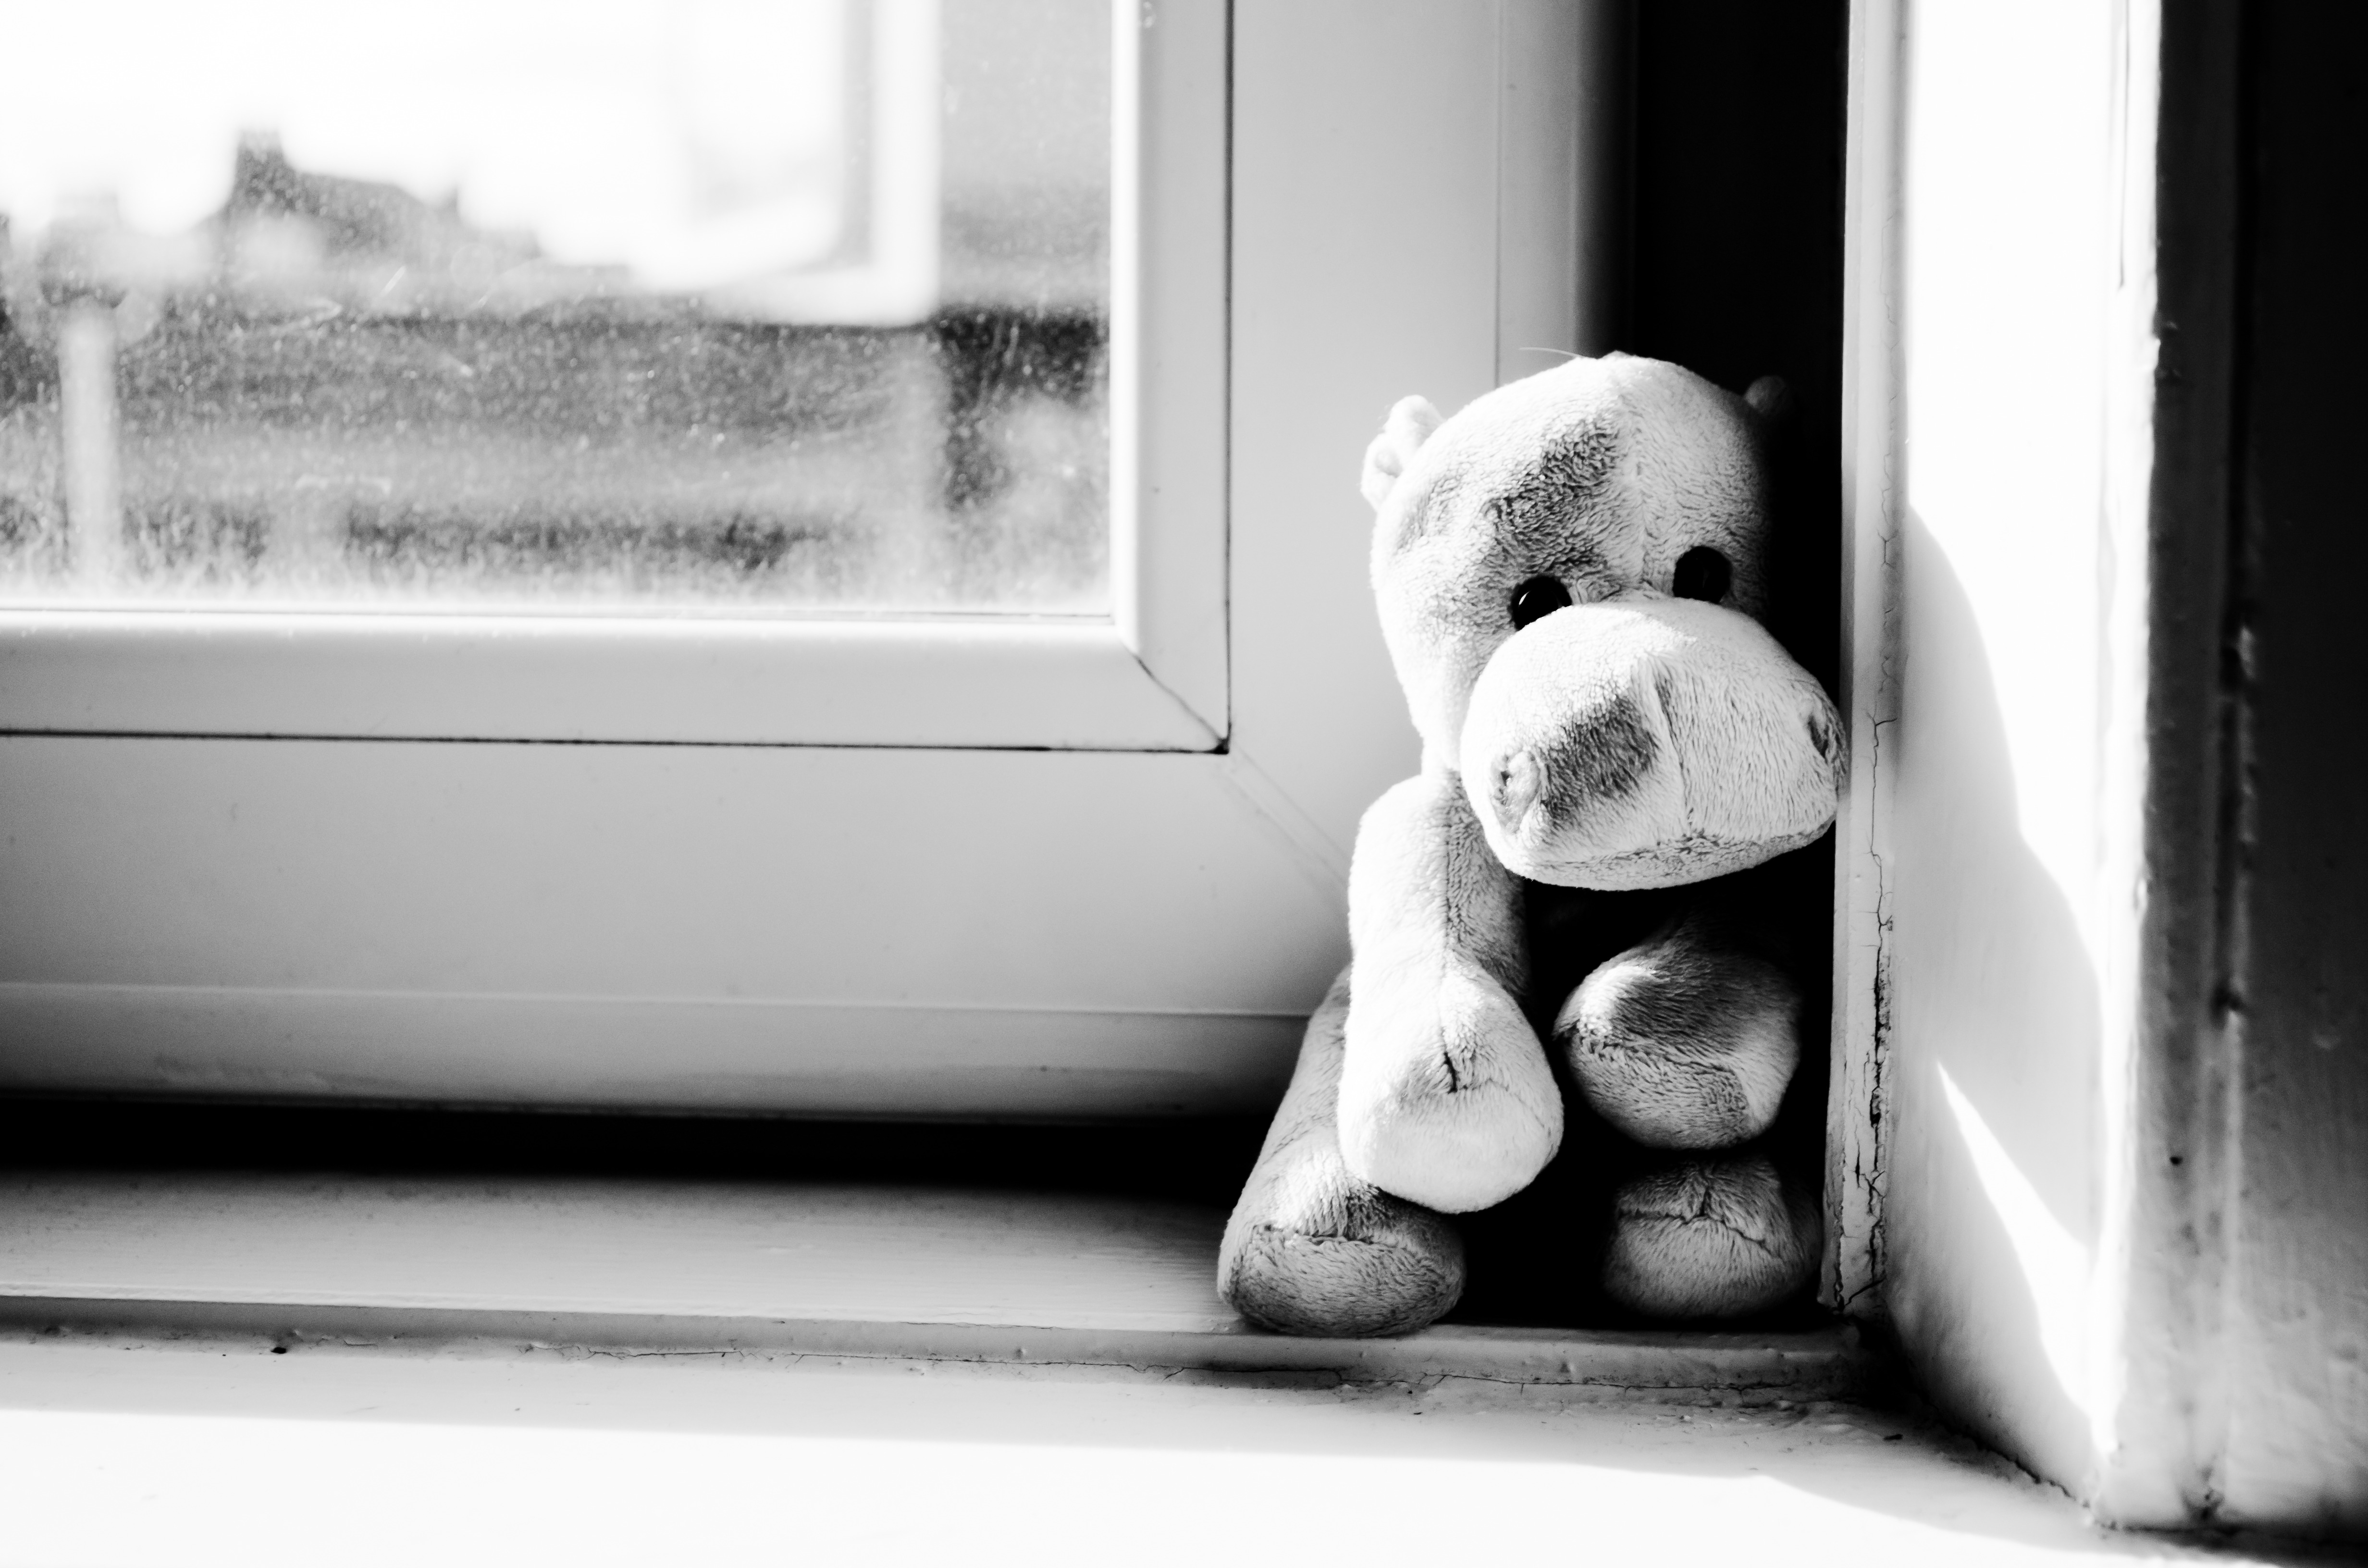
hand, person, black and white, white, photography, alone, portrait, color, sitting, shadow, child, box, black, monochrome, window sill, toy, sad, sunny, background, infant, photograph, skin, wallpaper, beauty, image, forgotten, emotion, hippo, monochrome photography, portrait photography, human positions